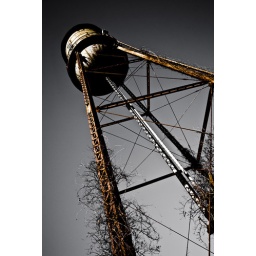
a water tower against a desaturated Greensboro sky